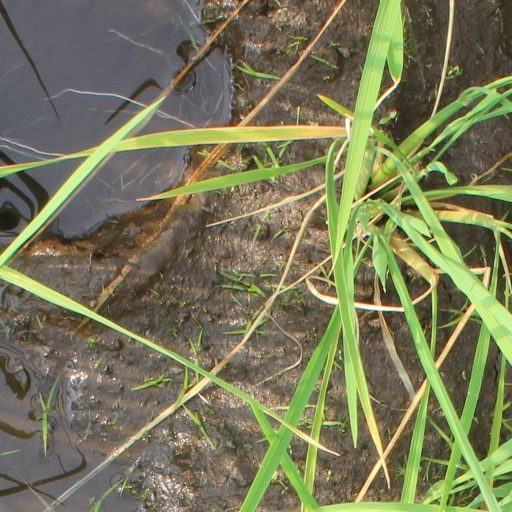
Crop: rice